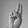
ASL letter: U